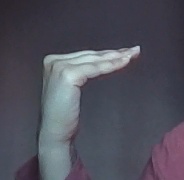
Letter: haa